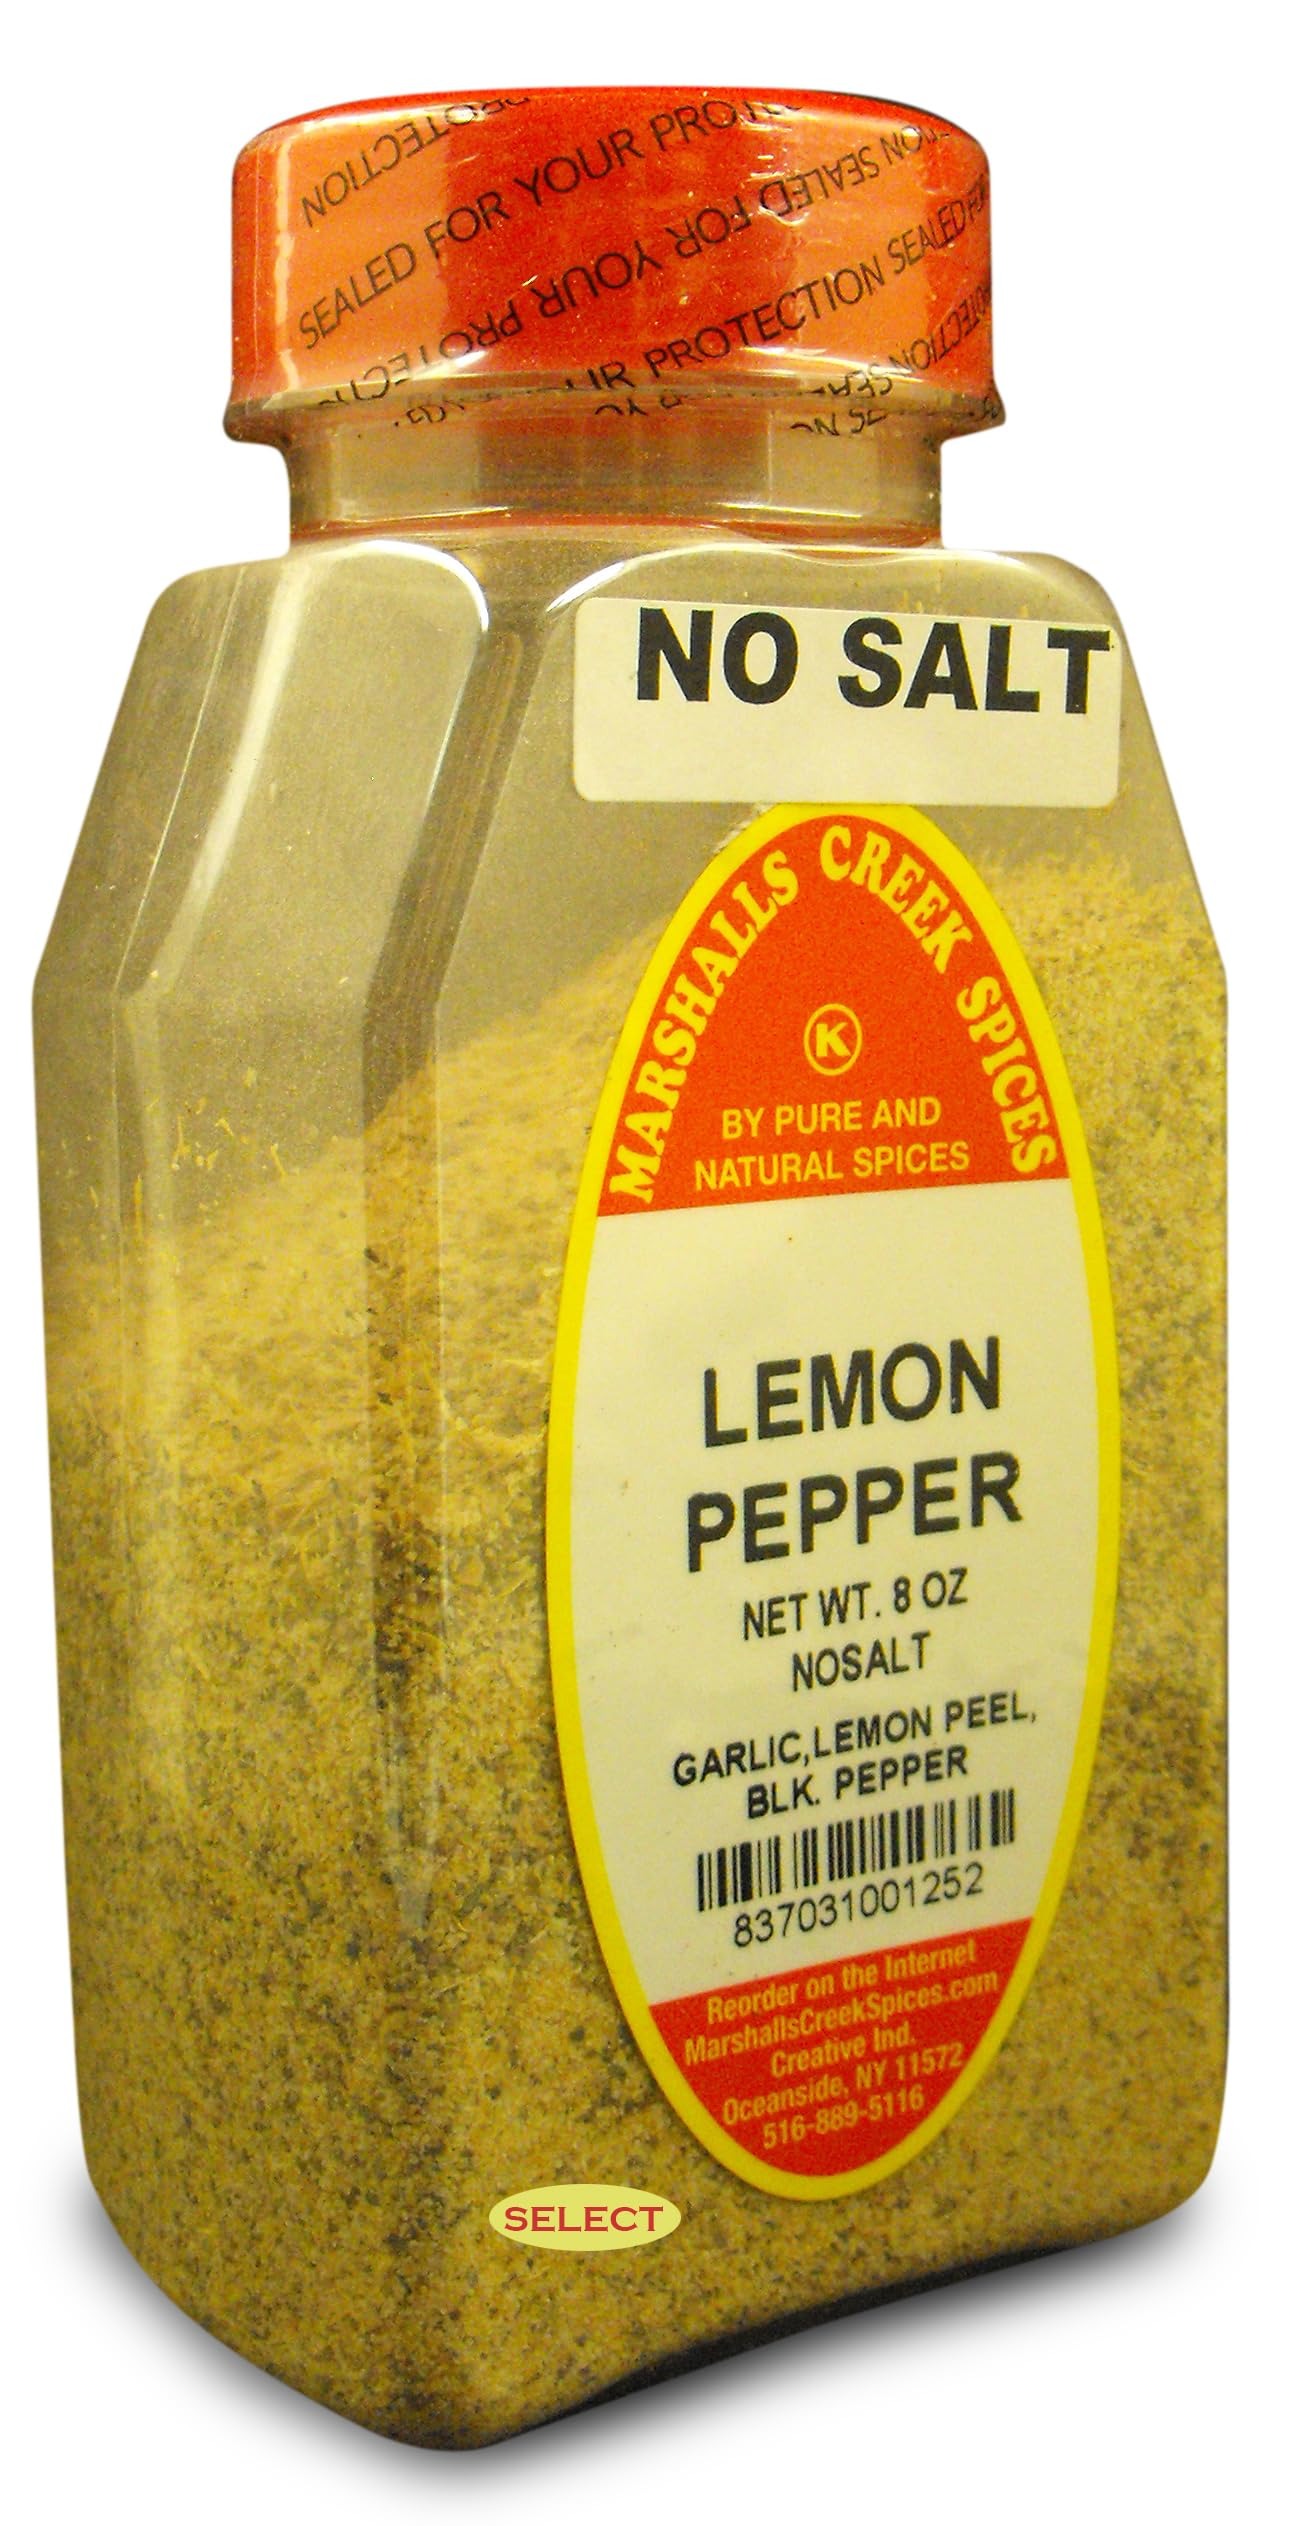
Item Name: Marshalls Creek Select Spices LEMON PEPPER SEASONING NO SALT 8 oz.
Bullet Point 1: Marshalls Creek Spices buys in small quantities and packs weekly providing the freshest products possible. Fresher ingredients means more flavor and a longer shelf life.
Bullet Point 2: Premium Quality Spices, Specifically Sourced from the Best Producers. All individually Hand Packed to the Highest Standards in the industry. With over 35 years in the world of herbs and spices, Marshalls Creek Spices has the expertise and knowledge to produce a superior product.
Bullet Point 3: All Natural & Kosher. No Fillers - No MSG
Bullet Point 4: Premium Grade, Gourmet Quality
Value: 8.0
Unit: Ounce

Price: 29.99